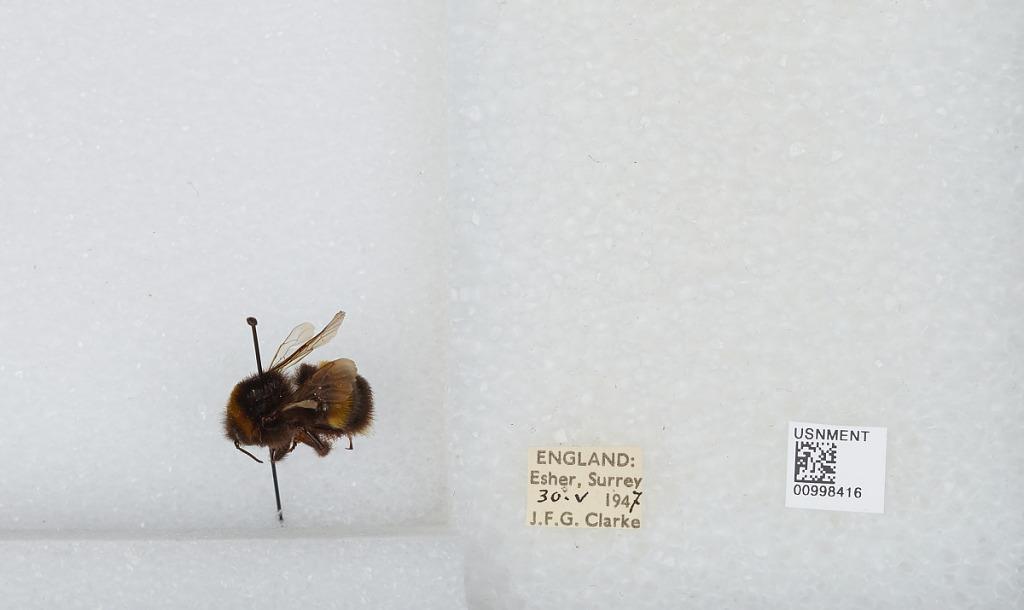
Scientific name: Bombus (Bombus) lucorum (Linnaeus)
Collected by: J. Clarke
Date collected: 1947-5-30
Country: United Kingdom
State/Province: England
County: Surrey
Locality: Esher, Elmbridge
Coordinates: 51.3691, -0.365